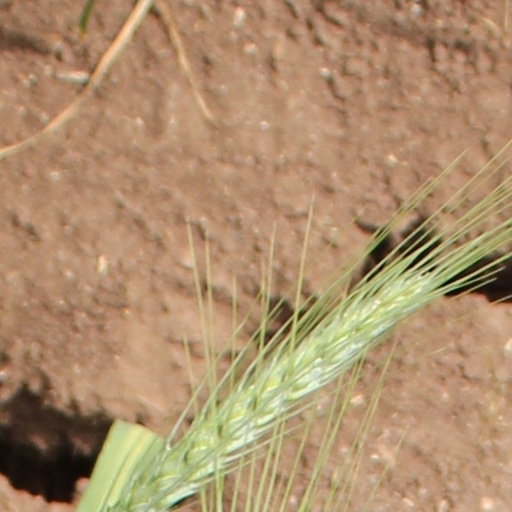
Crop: wheat